Elagabalus

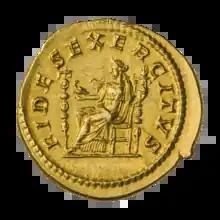
Reverse of an "aureus" of Elagabalus, marked: (""the Faith of the Army"")

The historian Cassius Dio, who lived from the second half of the second century until sometime after 229, wrote a contemporary account of Elagabalus. Born into a patrician family, Dio spent the greater part of his life in public service. He was a senator under emperor Commodus and governor of Smyrna after the death of Septimius Severus, and then he served as suffect consul around 205, and as proconsul in Africa and Pannonia.